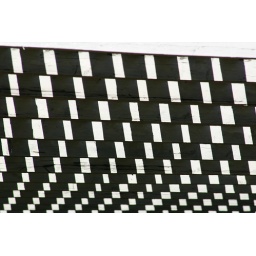
A grid pattern created by a sun screen on the beach at Mary Lake Ontario